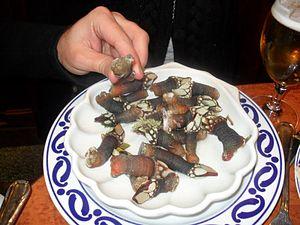
Tazones est une des 41 paroisses civiles ainsi qu'un village de la commune de Villaviciosa, dans les Asturies. La paroisse a une superficie de 3,51 km² et compte 300 habitants en 2006.